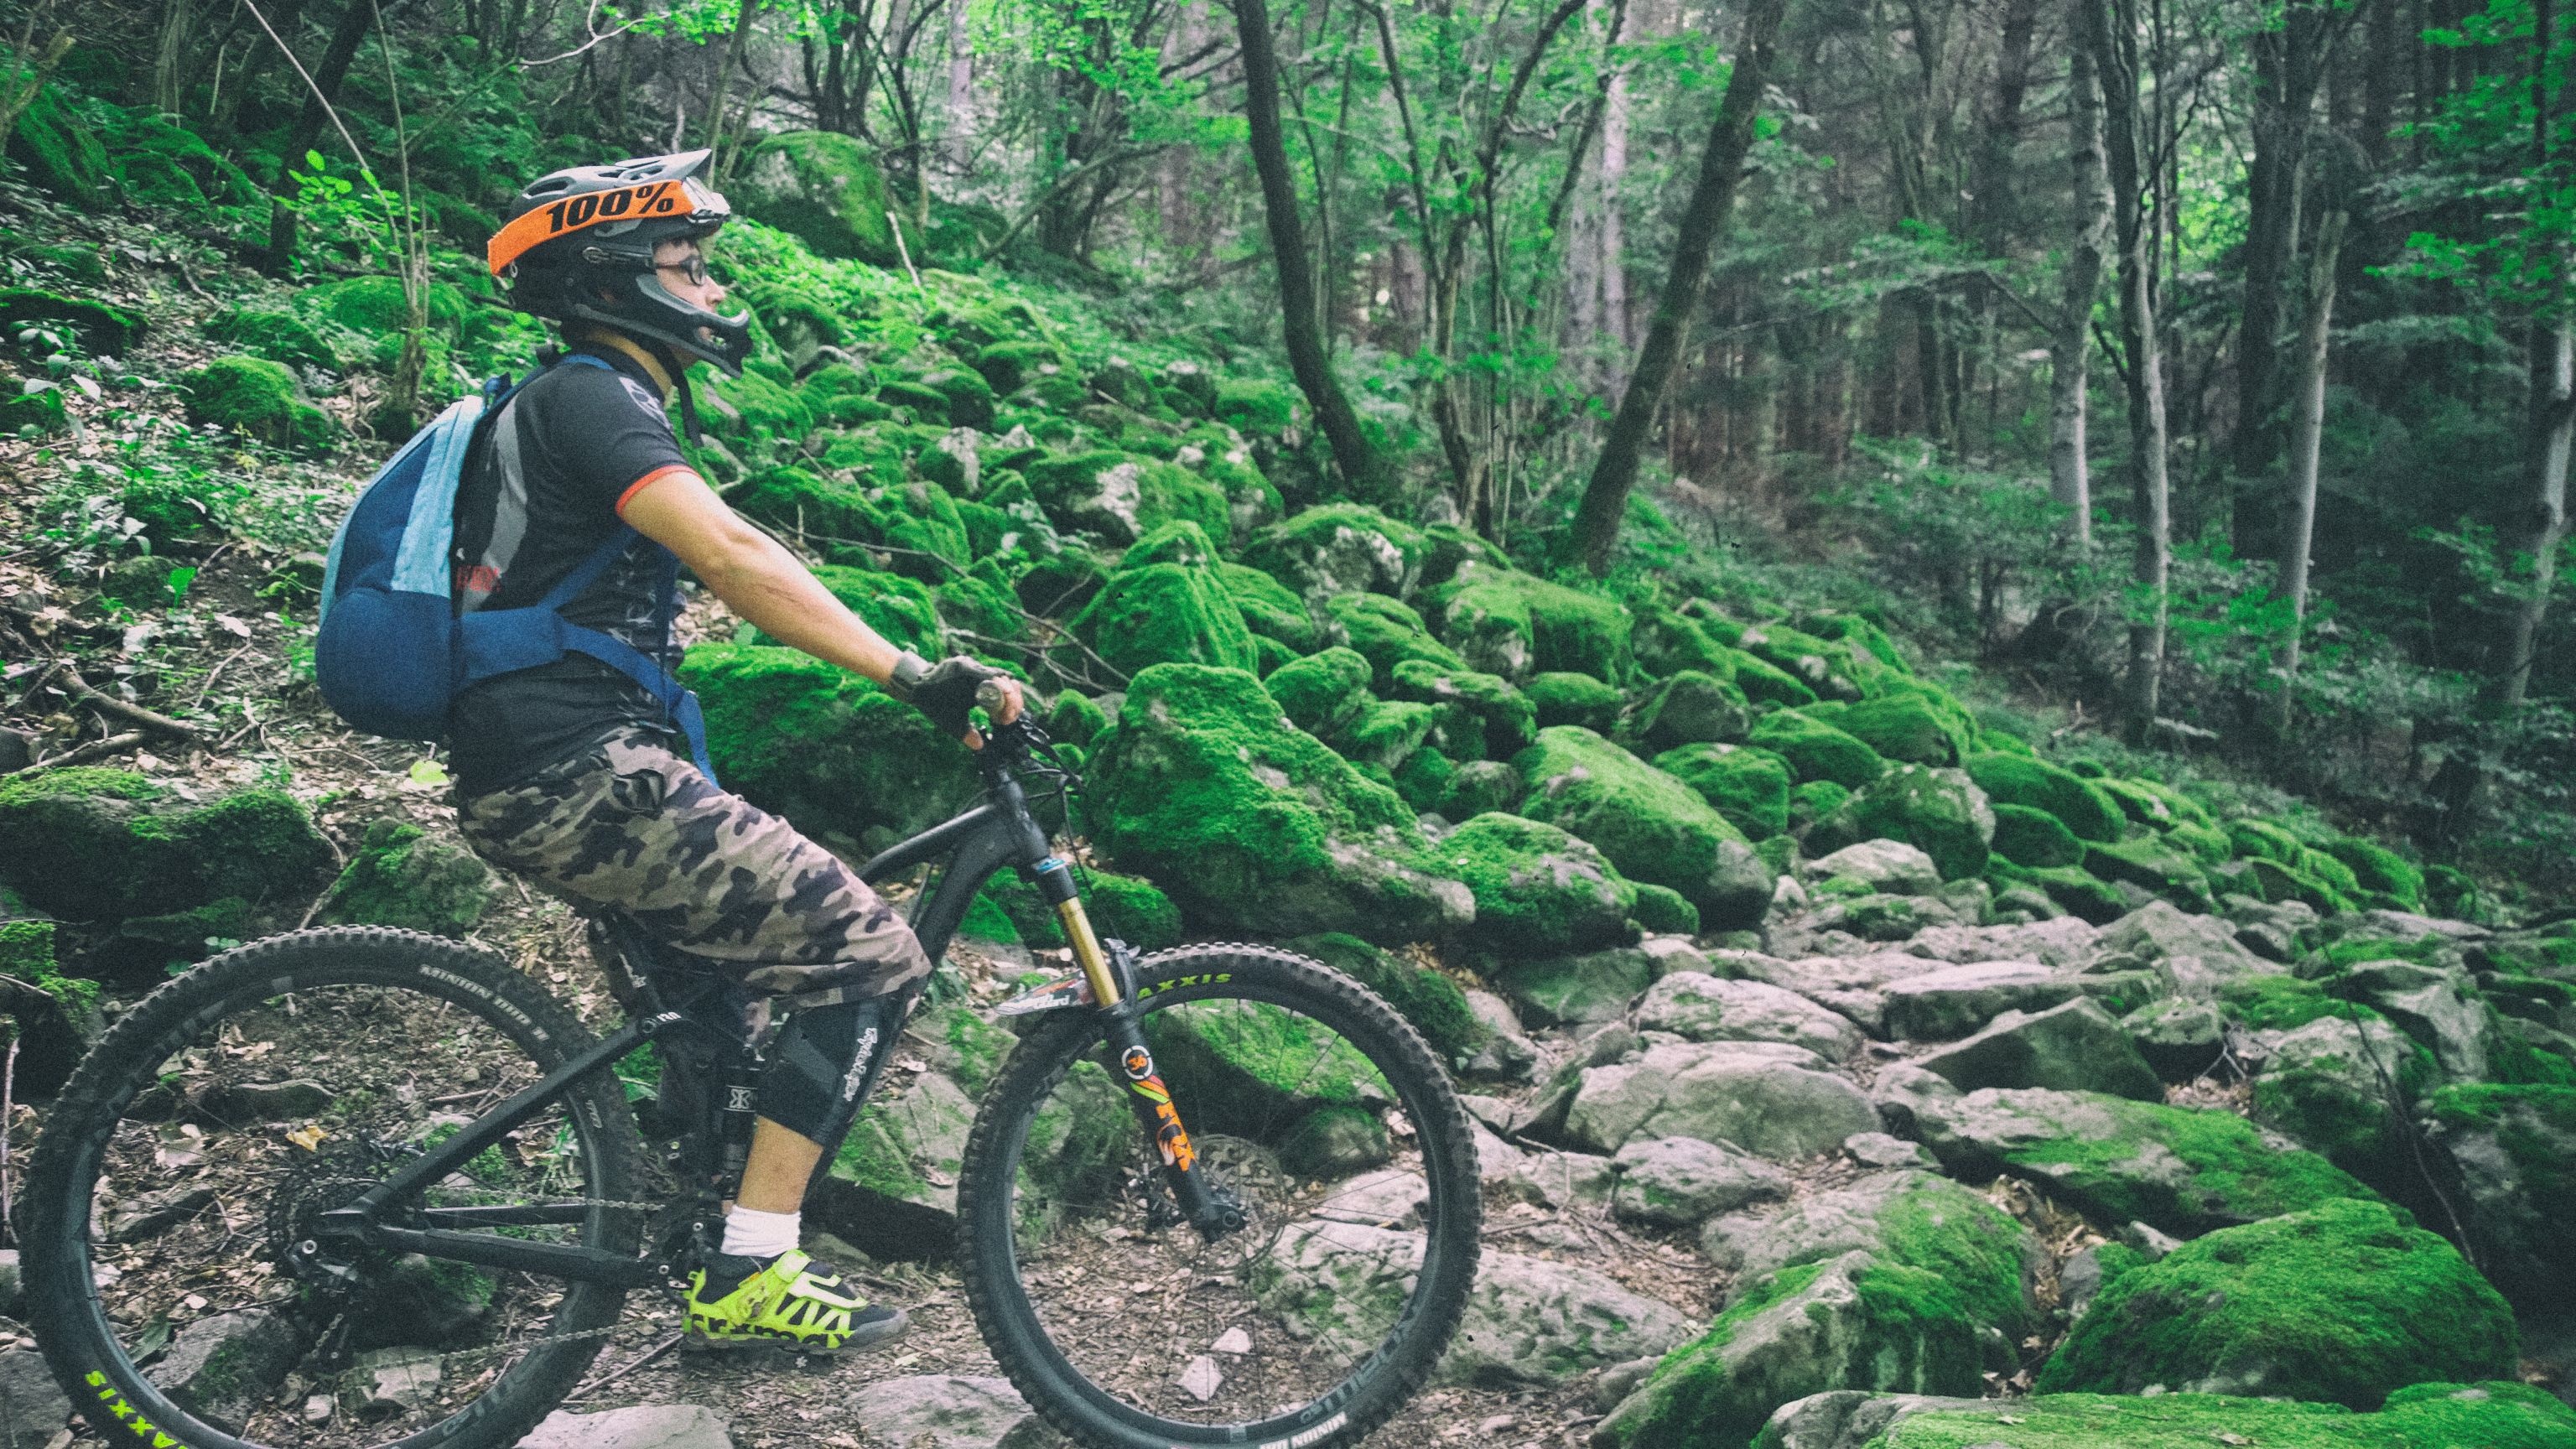
forest, trail, bicycle, vehicle, jungle, soil, extreme sport, sports equipment, mountain bike, freeride, mountain biking, cycle sport, downhill mountain biking, mountain bike racing